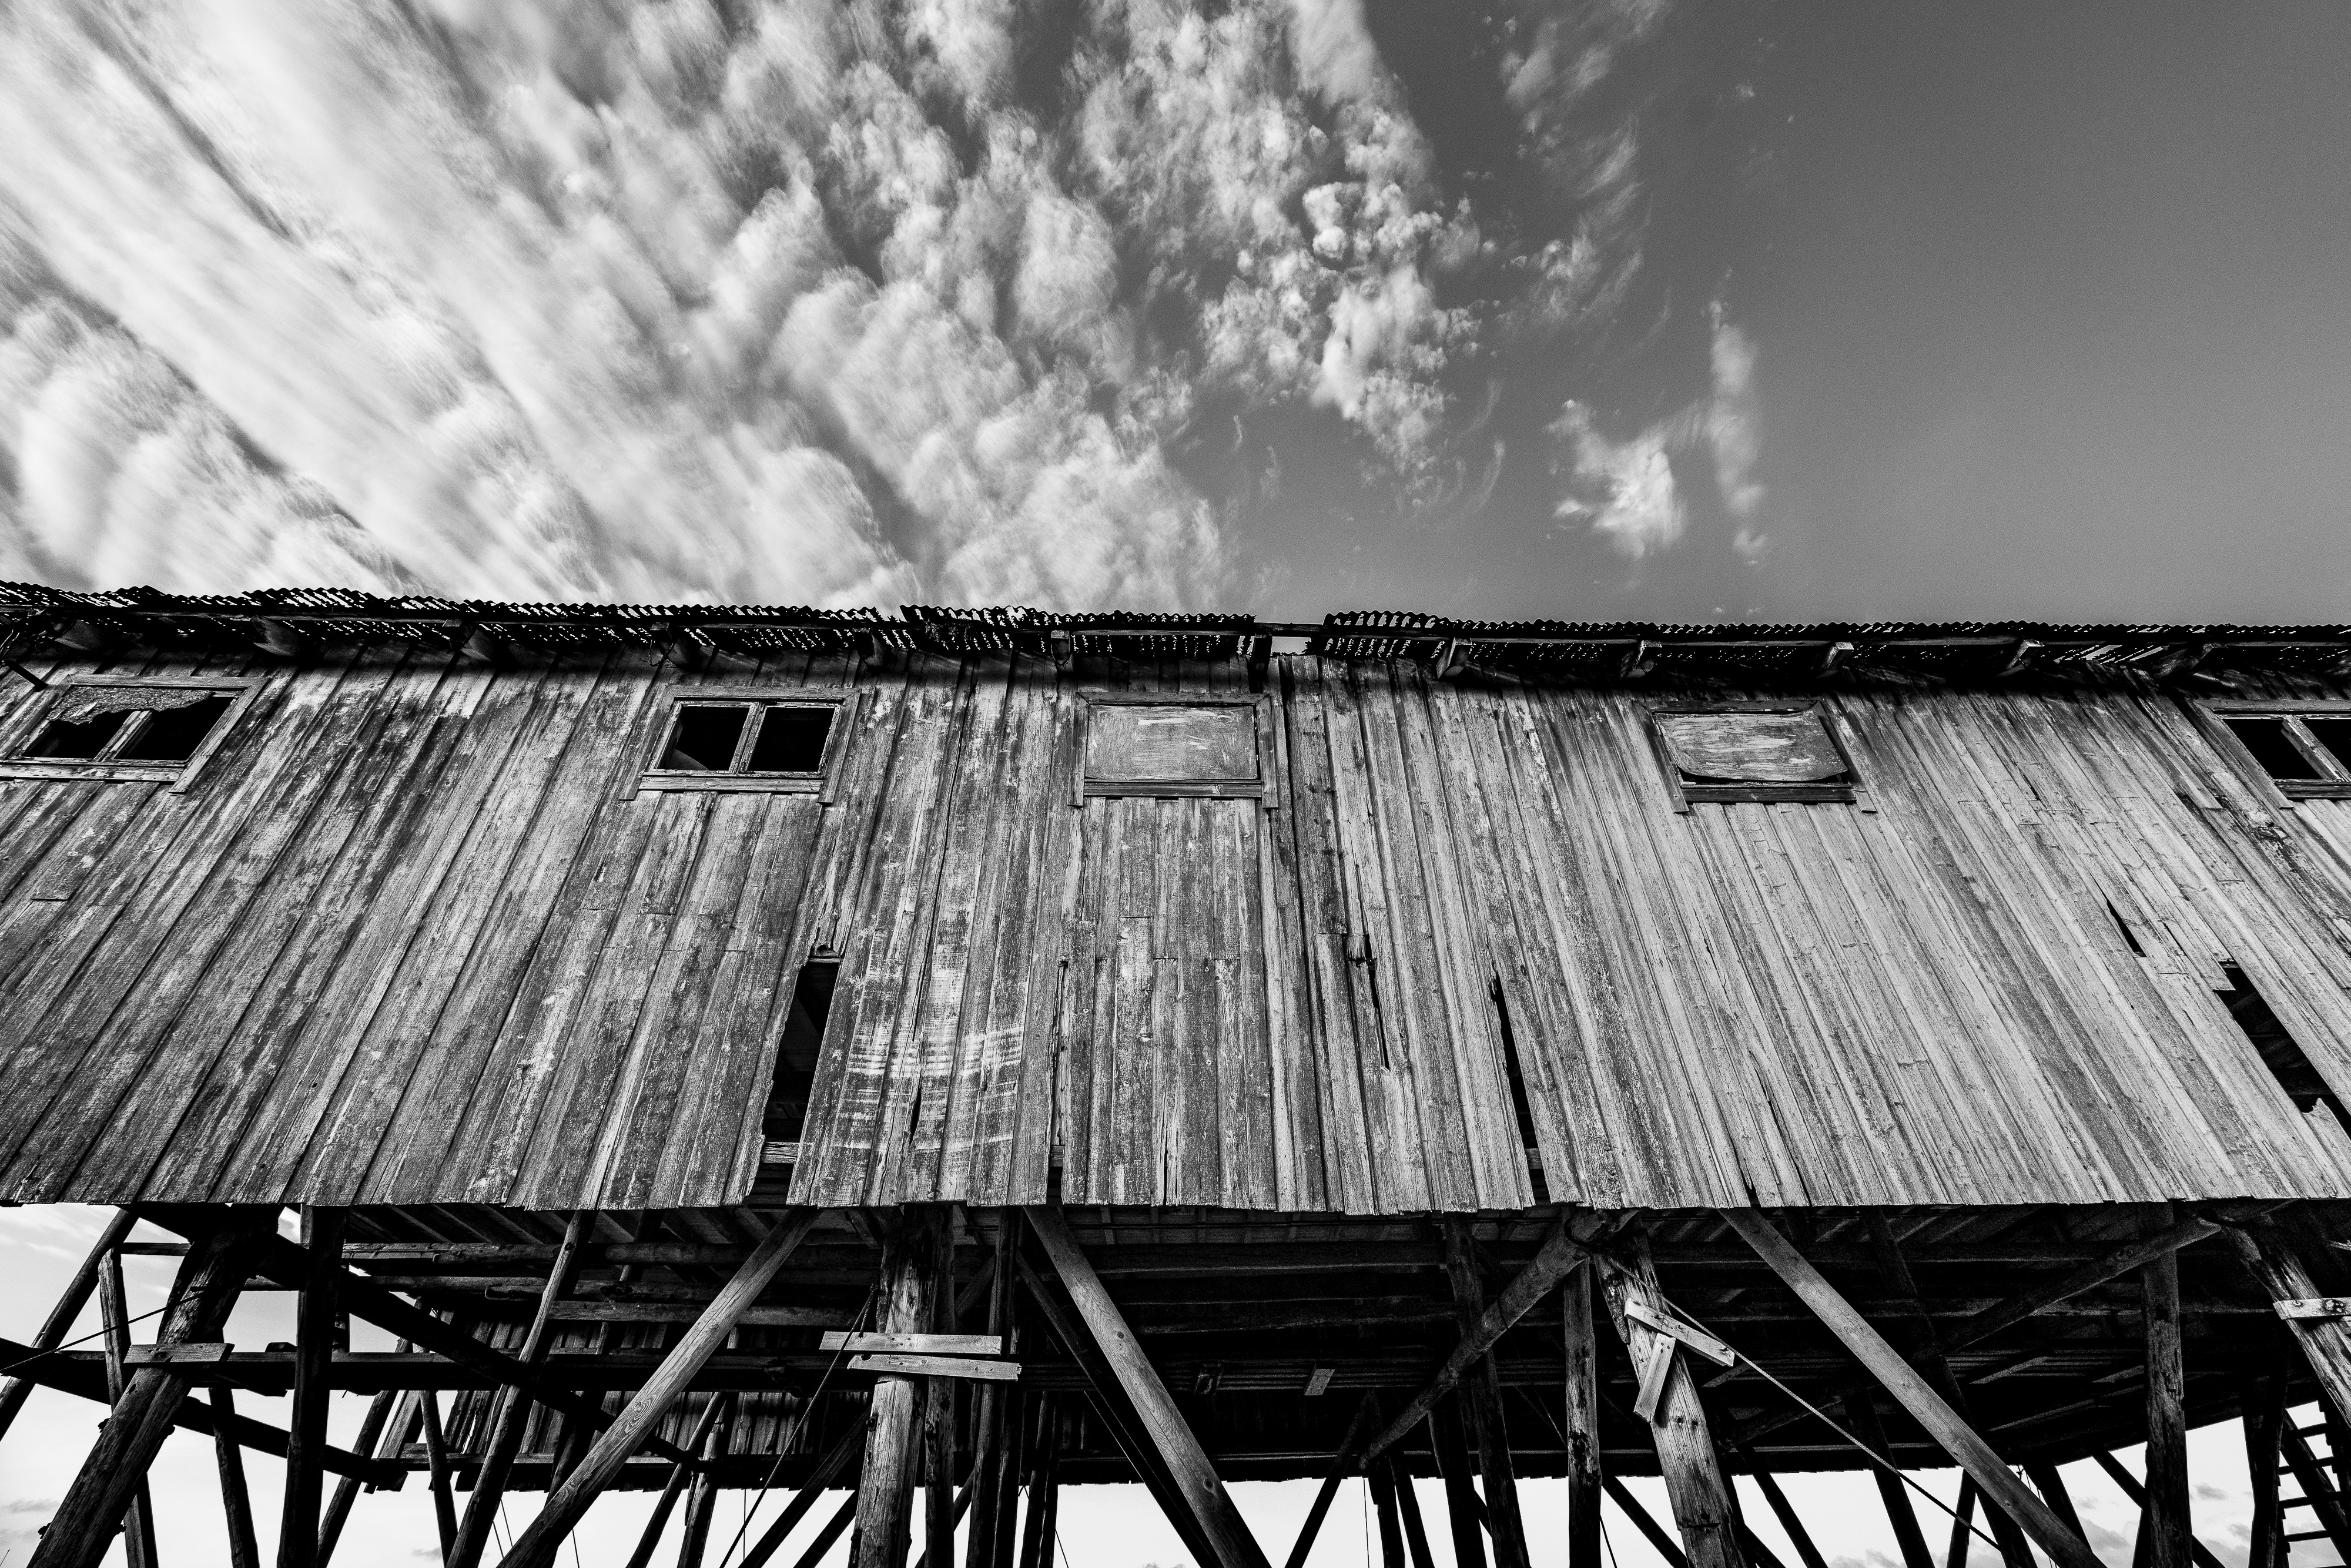
black and white, wood, white, line, black, monochrome, shape, monochrome photography